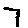
Label: 7